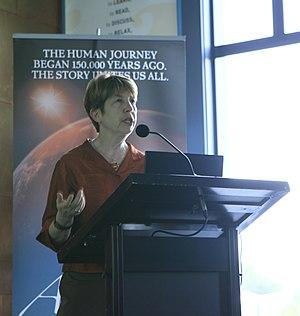
Marlene Zuk est une spécialiste américaine de biologie évolutionniste et d' écologie comportementale. Elle a été professeur de biologie à l'Université de Californie à Riverside dès 1989, puis dès 2012 à l'Université du Minnesota. Ses travaux portent notamment sur la sélection sexuelle et sur les parasites.